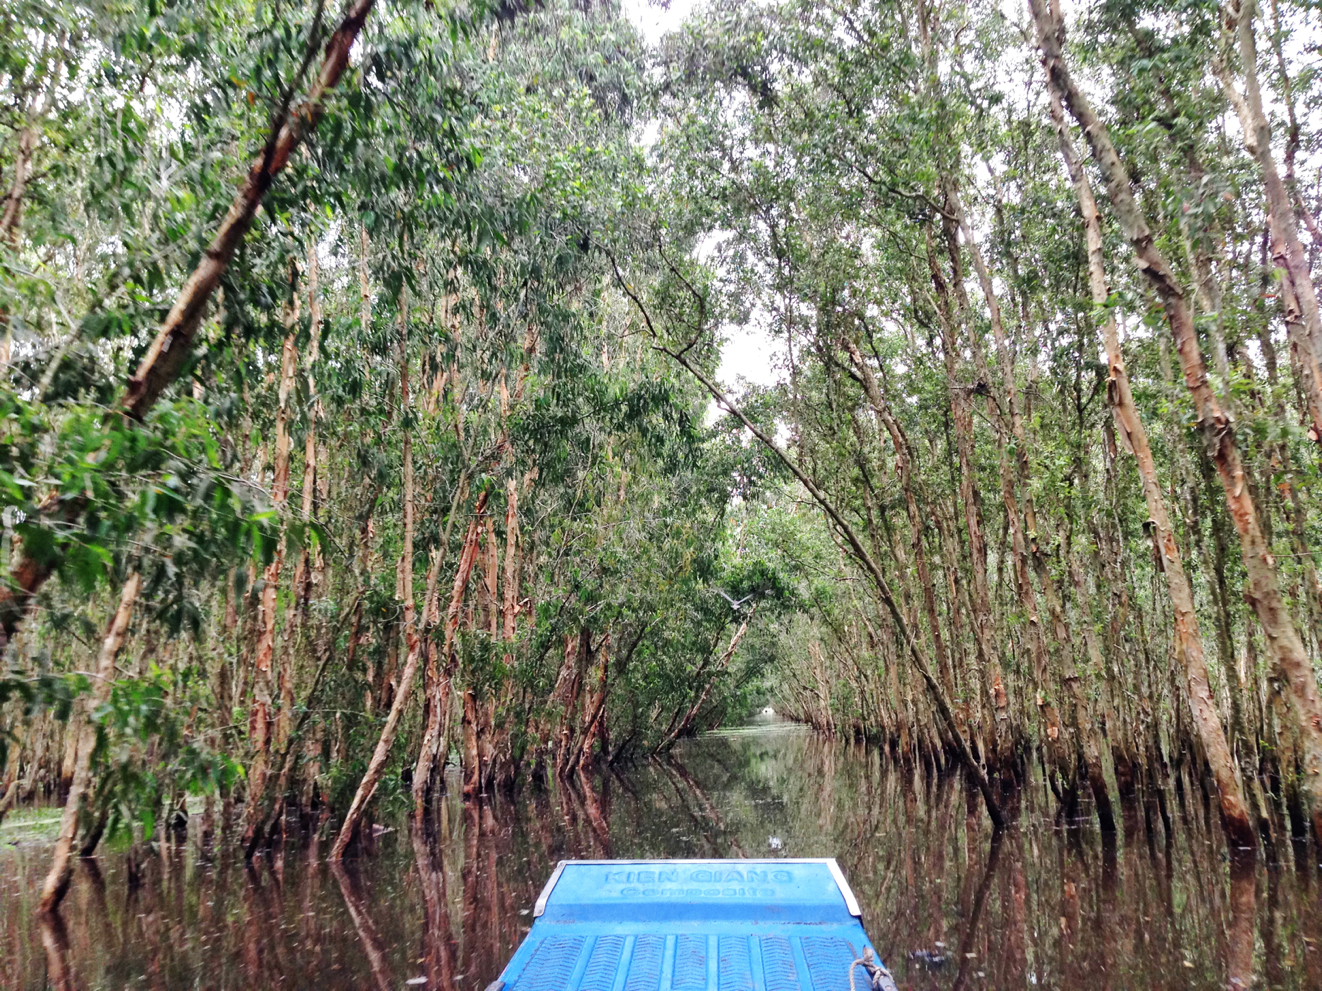
user: text: Phần đầu thuyền trong hình có màu gì?
assistant: text: Màu xanh dương.

user: text: Chữ gì được viết ở phần đầu thuyền?
assistant: text: Kiên Giang.

user: text: Hoạt động du lịch nào phổ biến ở những khu vực có cảnh quan tương tự như trong hình tại Việt Nam?
assistant: text: Du lịch sinh thái bằng thuyền qua rừng ngập nước (hoặc rừng tràm).

user: text: Dựa vào thông tin trên thuyền và cảnh quan, hình ảnh này có khả năng được chụp ở tỉnh nào của Việt Nam và thuộc về vùng kinh tế nào?
assistant: text: Tỉnh Kiên Giang; vùng Đồng bằng sông Cửu Long.